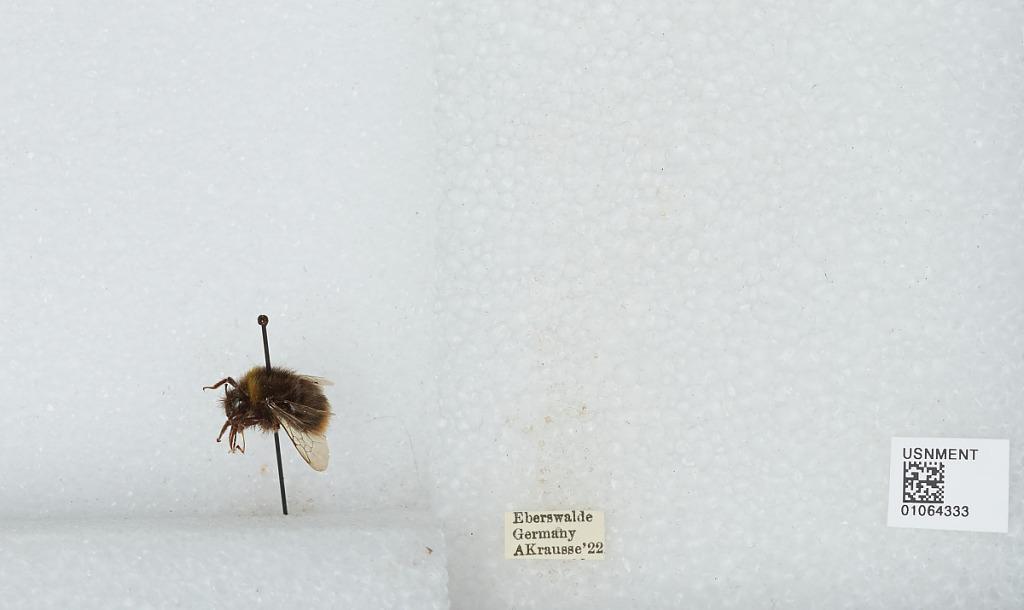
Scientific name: Bombus sp.
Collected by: A. Krausse
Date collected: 1922--
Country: Germany
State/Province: Brandenburg
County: Barnim
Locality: Eberswalde
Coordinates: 52.8356, 13.8182